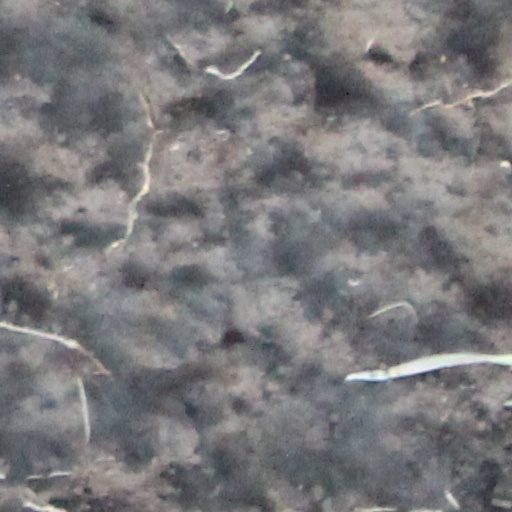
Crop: wheat